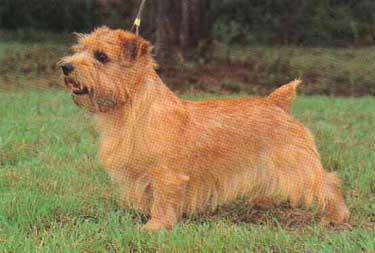
Norfolk_terrier